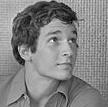
Age: 13